Law of Courage

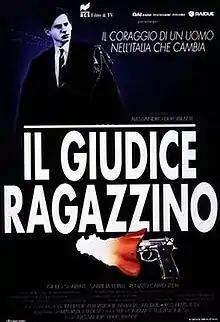
Film poster

Law of Courage (literally "the kid judge") is a 1994 Italian biographical drama film directed by Alessandro Di Robilant. It was entered into the 44th Berlin International Film Festival where it won the Blue Angel Award. For this film Giulio Scarpati was awarded with a David di Donatello for Best Actor.